Public libraries in North America

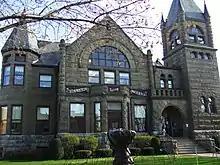
The former Williams Free Library in Beaver Dam, Wisconsin, features an architectural style called Richardsonian Romanesque.

Libraries have been started with wills from other benefactors. For example, the Bacon Free Library in South Natick, Massachusetts, was founded in 1881 after a benefactor left $15,000 in a will; it has operated as a public library since then. Women's clubs in the late 1880s and early 1900s supported the creation of libraries in their communities.